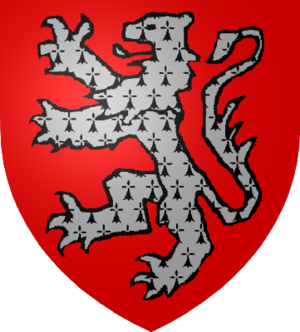
La famille du Chemin, était une famille noble de Normandie éteinte de nos jours, dont la filiation prouvée remonte au début du XVIᵉ siècle à Robert du Chemin, écuyer, seigneur de Saint-Germain, nommé en 1517 avec Clotilde de Hangest, sa femme, dans les articles du mariage de leur fils Luc du Chemin, écuyer, seigneur du Féron, demeurant à Saint-Lô.